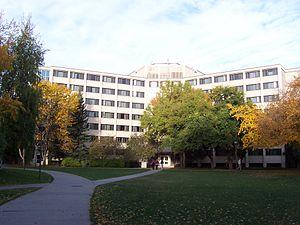
L’Université de Calgary est une université canadienne située à Calgary, en Alberta. Elle a été fondée en 1966 et compte 28 000 étudiants en 2010.